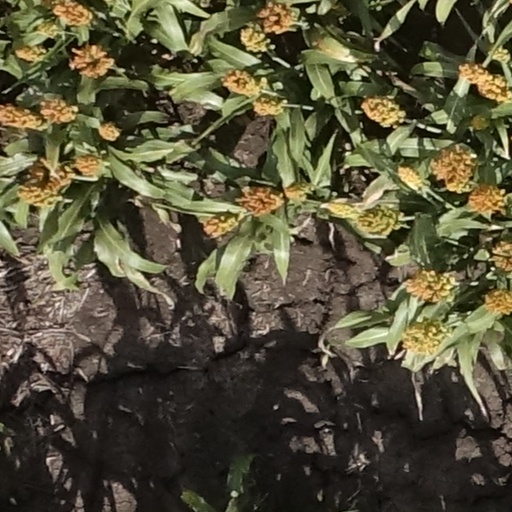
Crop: sorghum